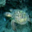
Label: turtle